1982 Pittsburgh Steelers season

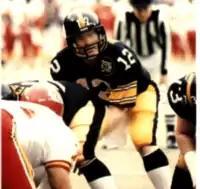
Bradshaw setting up a play against the Chiefs during week 13.

The 1982 Pittsburgh Steelers season was the franchise's 50th in the National Football League. The Steelers returned to the playoffs after missing the playoffs for two years. This was also the Steelers 50th Anniversary season. Although the season was shortened as a result of the 1982 strike, the Steelers finished with a strong 6–3 record, good enough for fourth in the AFC as a whole. Although division standings were thrown out as a result of the strike, the Steelers unofficially finished second in the AFC Central, one game behind the defending AFC Champion Cincinnati Bengals.